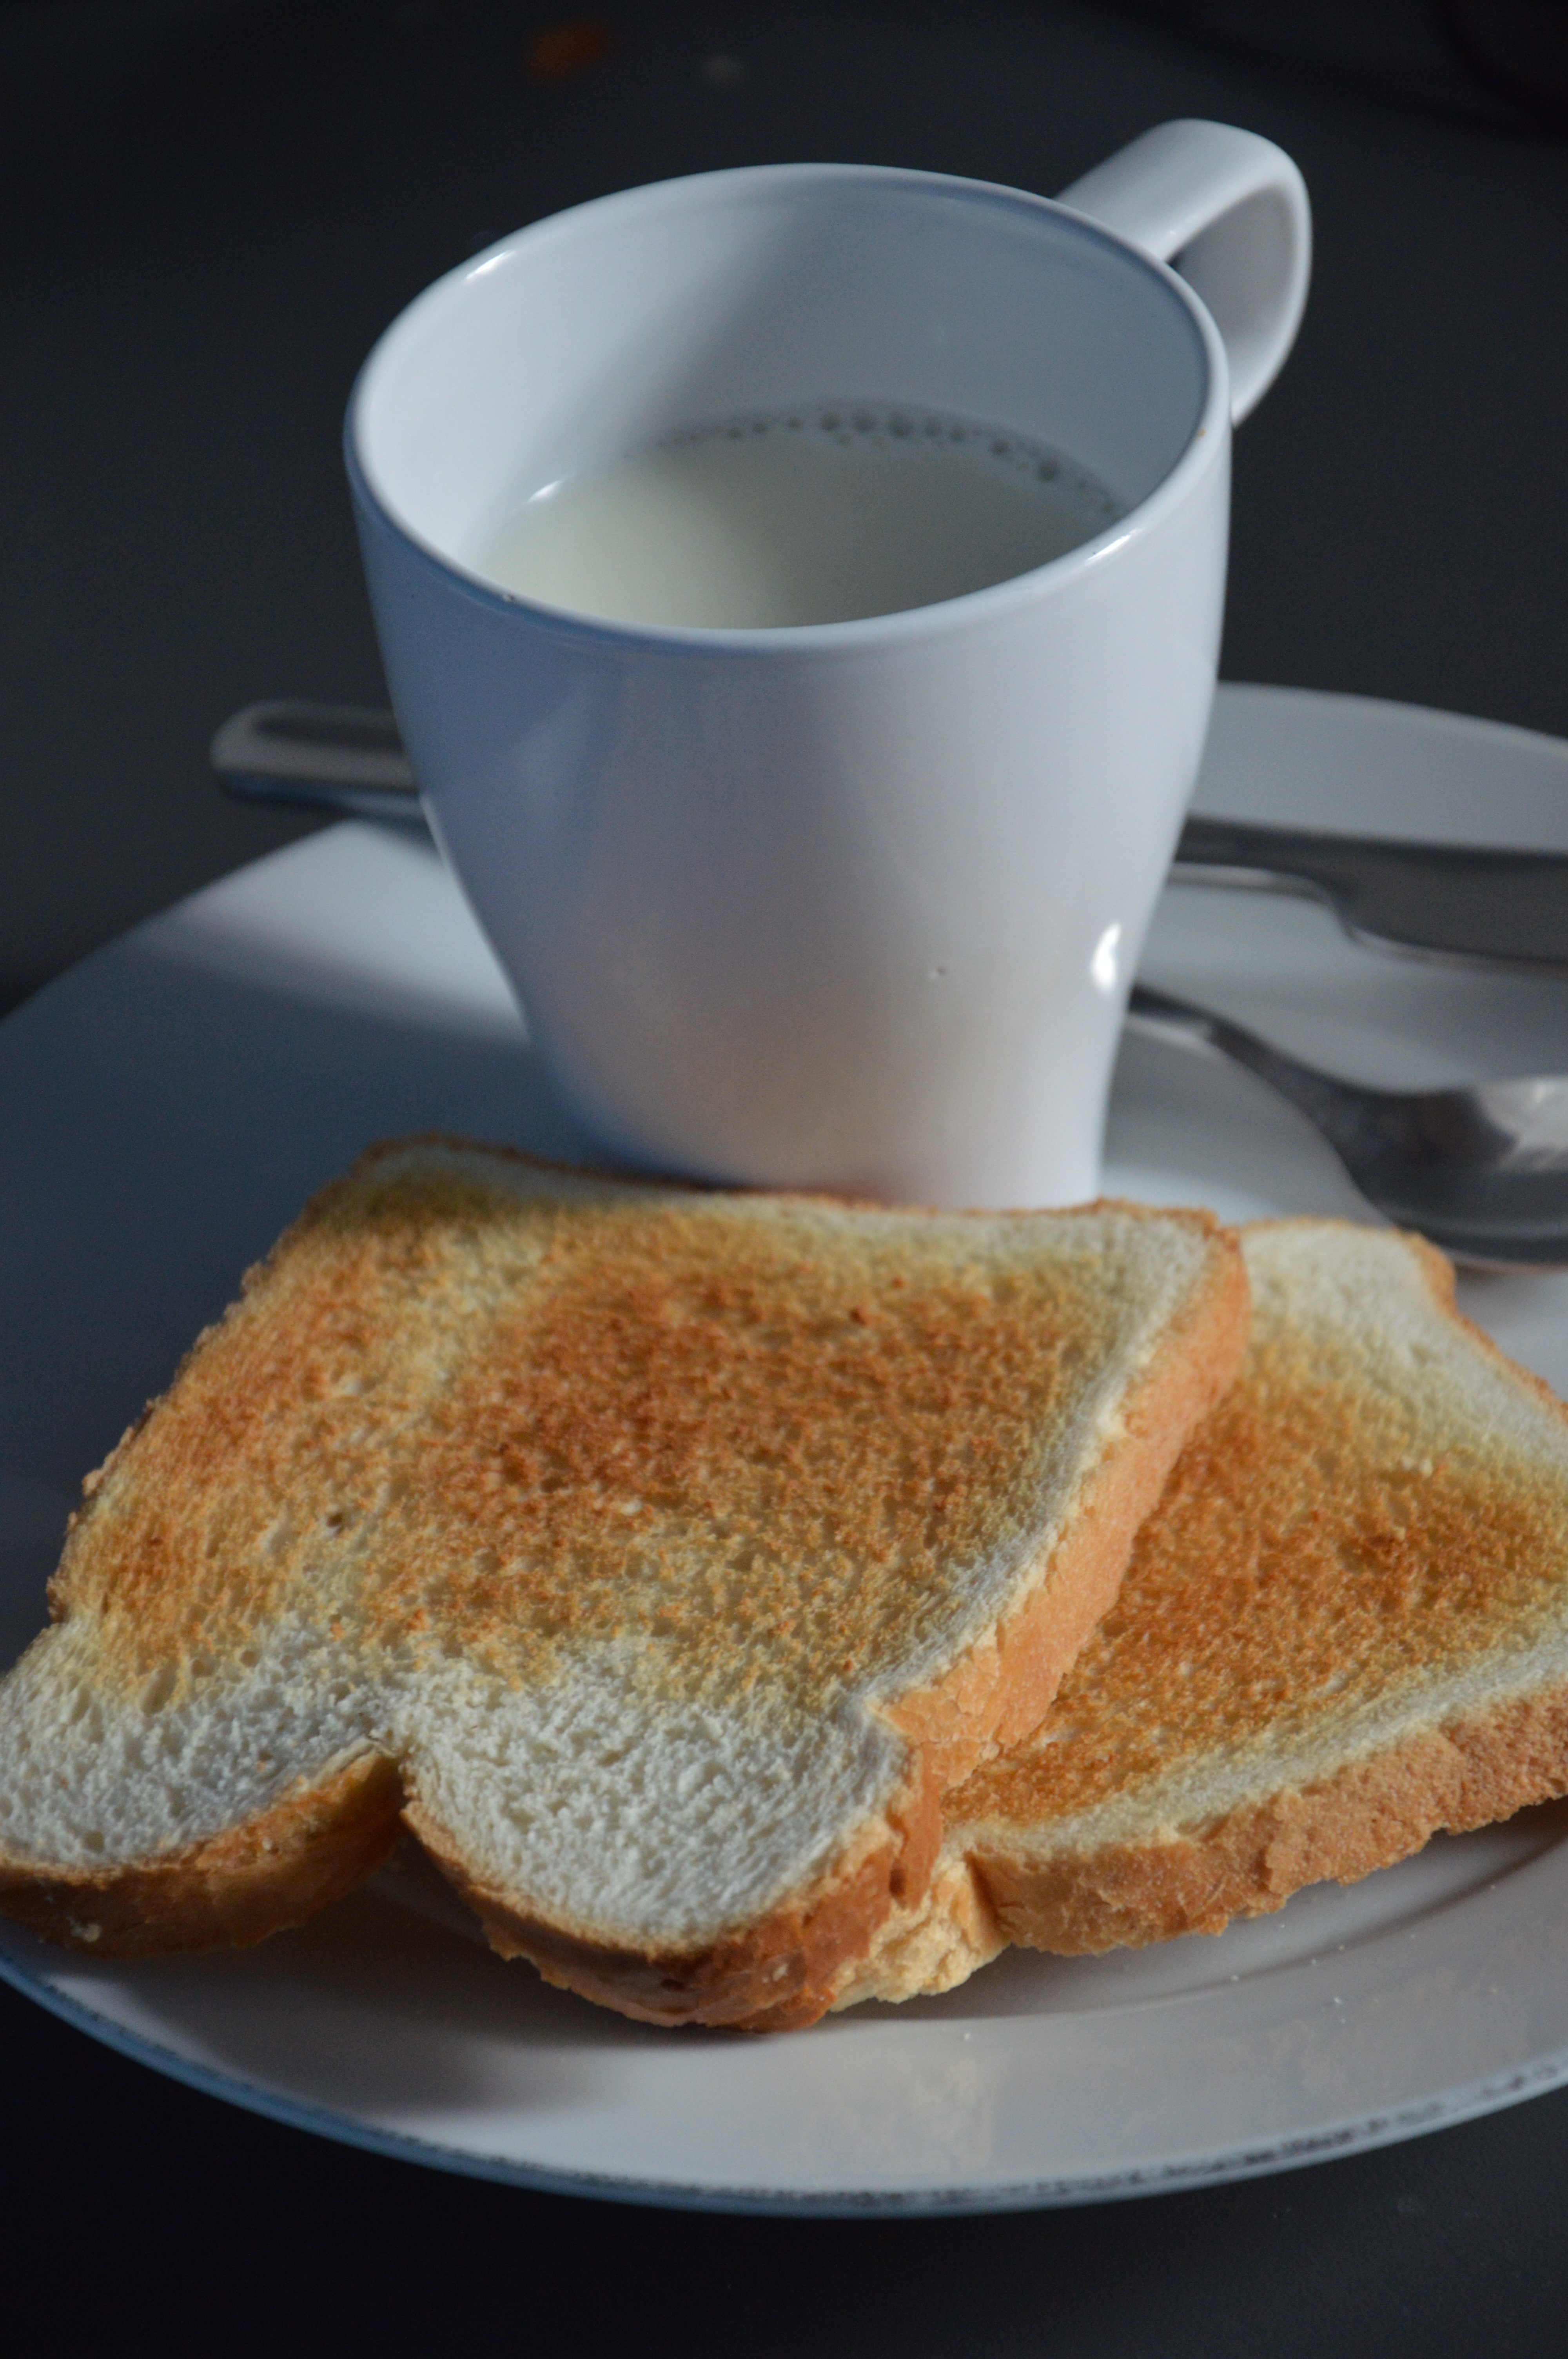
white, dish, meal, food, clean, breakfast, baking, milk, mug, lunch, bread, toast, minimalist, baked goods